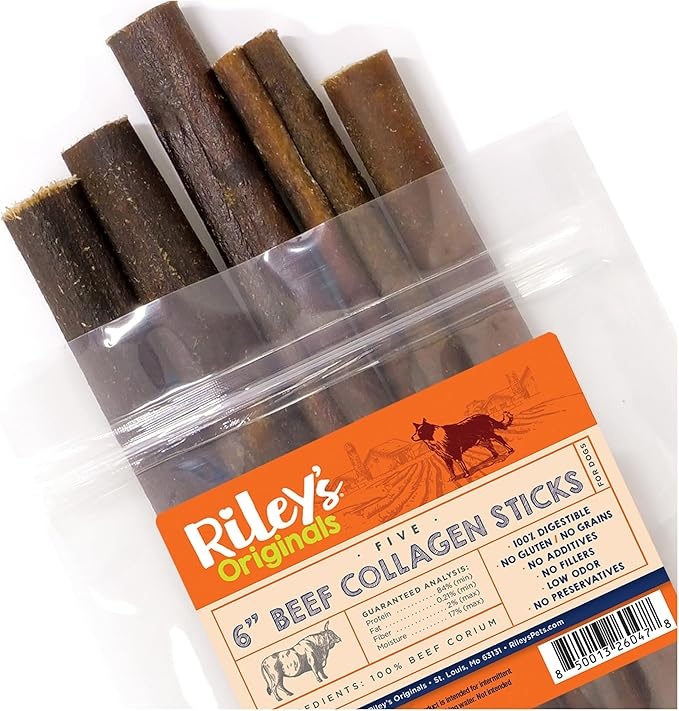
Riley's 6 Inch Beef Collagen Sticks for Dogs, Collagen Chews for Dogs, Bully Stick & Rawhide Alternative, Long Lasting, No Raw Hide Chews, Single Ingredient Dog Treat - 5 ct
About This Long Lasting Dog Chews: Designed to be durable & long lasting, providing a satisfying chew that can help reduce destructive chewing. Keep your dog entertained & mentally stimulated, providing a healthy outlet for their natural chewing instincts. Single Ingredient Natural Dog Chews: Made from 100% Beef Corium these chews are fully digestible, & contain no gluten, grains, additives, or preservatives. Beef collagen sticks for dogs promote better dental hygiene by reducing plaque & tartar buildup, stimulating saliva production, providing a safe chewing outlet, promoting healthy gums, & offering long lasting dog bones, even for aggressive chewers. Joint Mobility: Collagen is a key component of cartilage & connective tissue, & helps cushion & support joints. Collagen sticks can provide the needed amino acids for maintaining joint mobility & flexibility, promoting overall joint health in dogs. Digestive Support: Collagen is known to support digestive health by promoting the production of digestive enzymes & improving gut lining integrity. This can help with digestion & nutrient absorption, promoting overall digestive wellness in dogs.
Brand: RileysPets
Category: Animals & Pet Supplies > Pet Supplies > Dog Supplies > Dog Treats